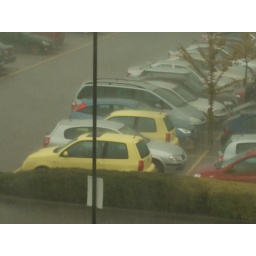
Truely breathtaking yellow car sanwich, you can also see who went for AirCon over the Sunroof.